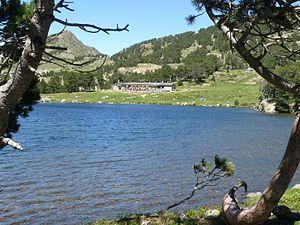
Estany del Mig et refuge des Camporells, Formiguères, Pyrénées-Orientales, France
Formiguères est une commune française située dans le département des Pyrénées-Orientales, en région Occitanie.